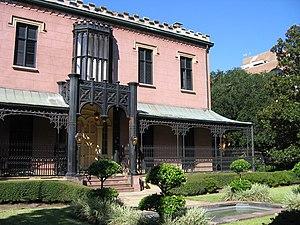
William Tecumseh Sherman, né le 8 février 1820 et mort le 14 février 1891, est un militaire, homme d'affaires, enseignant et écrivain américain. Il sert en tant que général de l'Armée de l'Union lors de la guerre de Sécession, où ses talents d'officier et de stratège sont reconnus. Cependant, il est aussi très critiqué pour la dureté de sa politique de la terre brûlée et la guerre totale qu'il mène contre les États confédérés.